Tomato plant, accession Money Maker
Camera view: vertical (180 deg); turntable rotation: 90 degrees
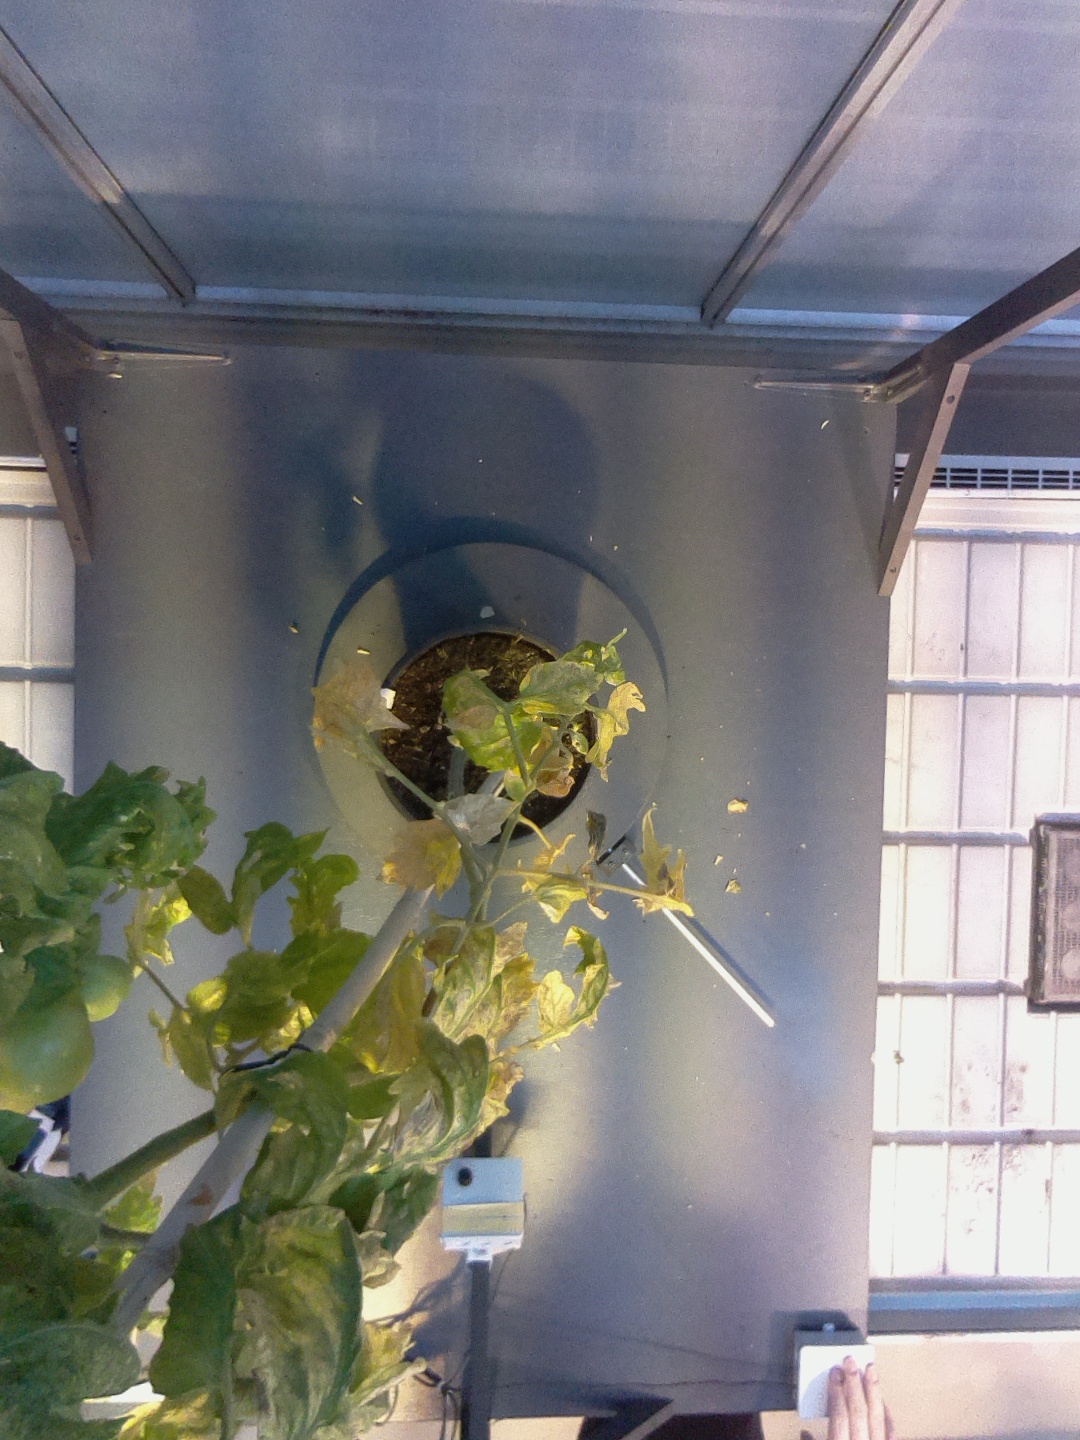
BBCH growth stage 80: fruits start showing typical ripe color (orange -> red)